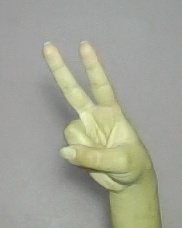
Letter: taa